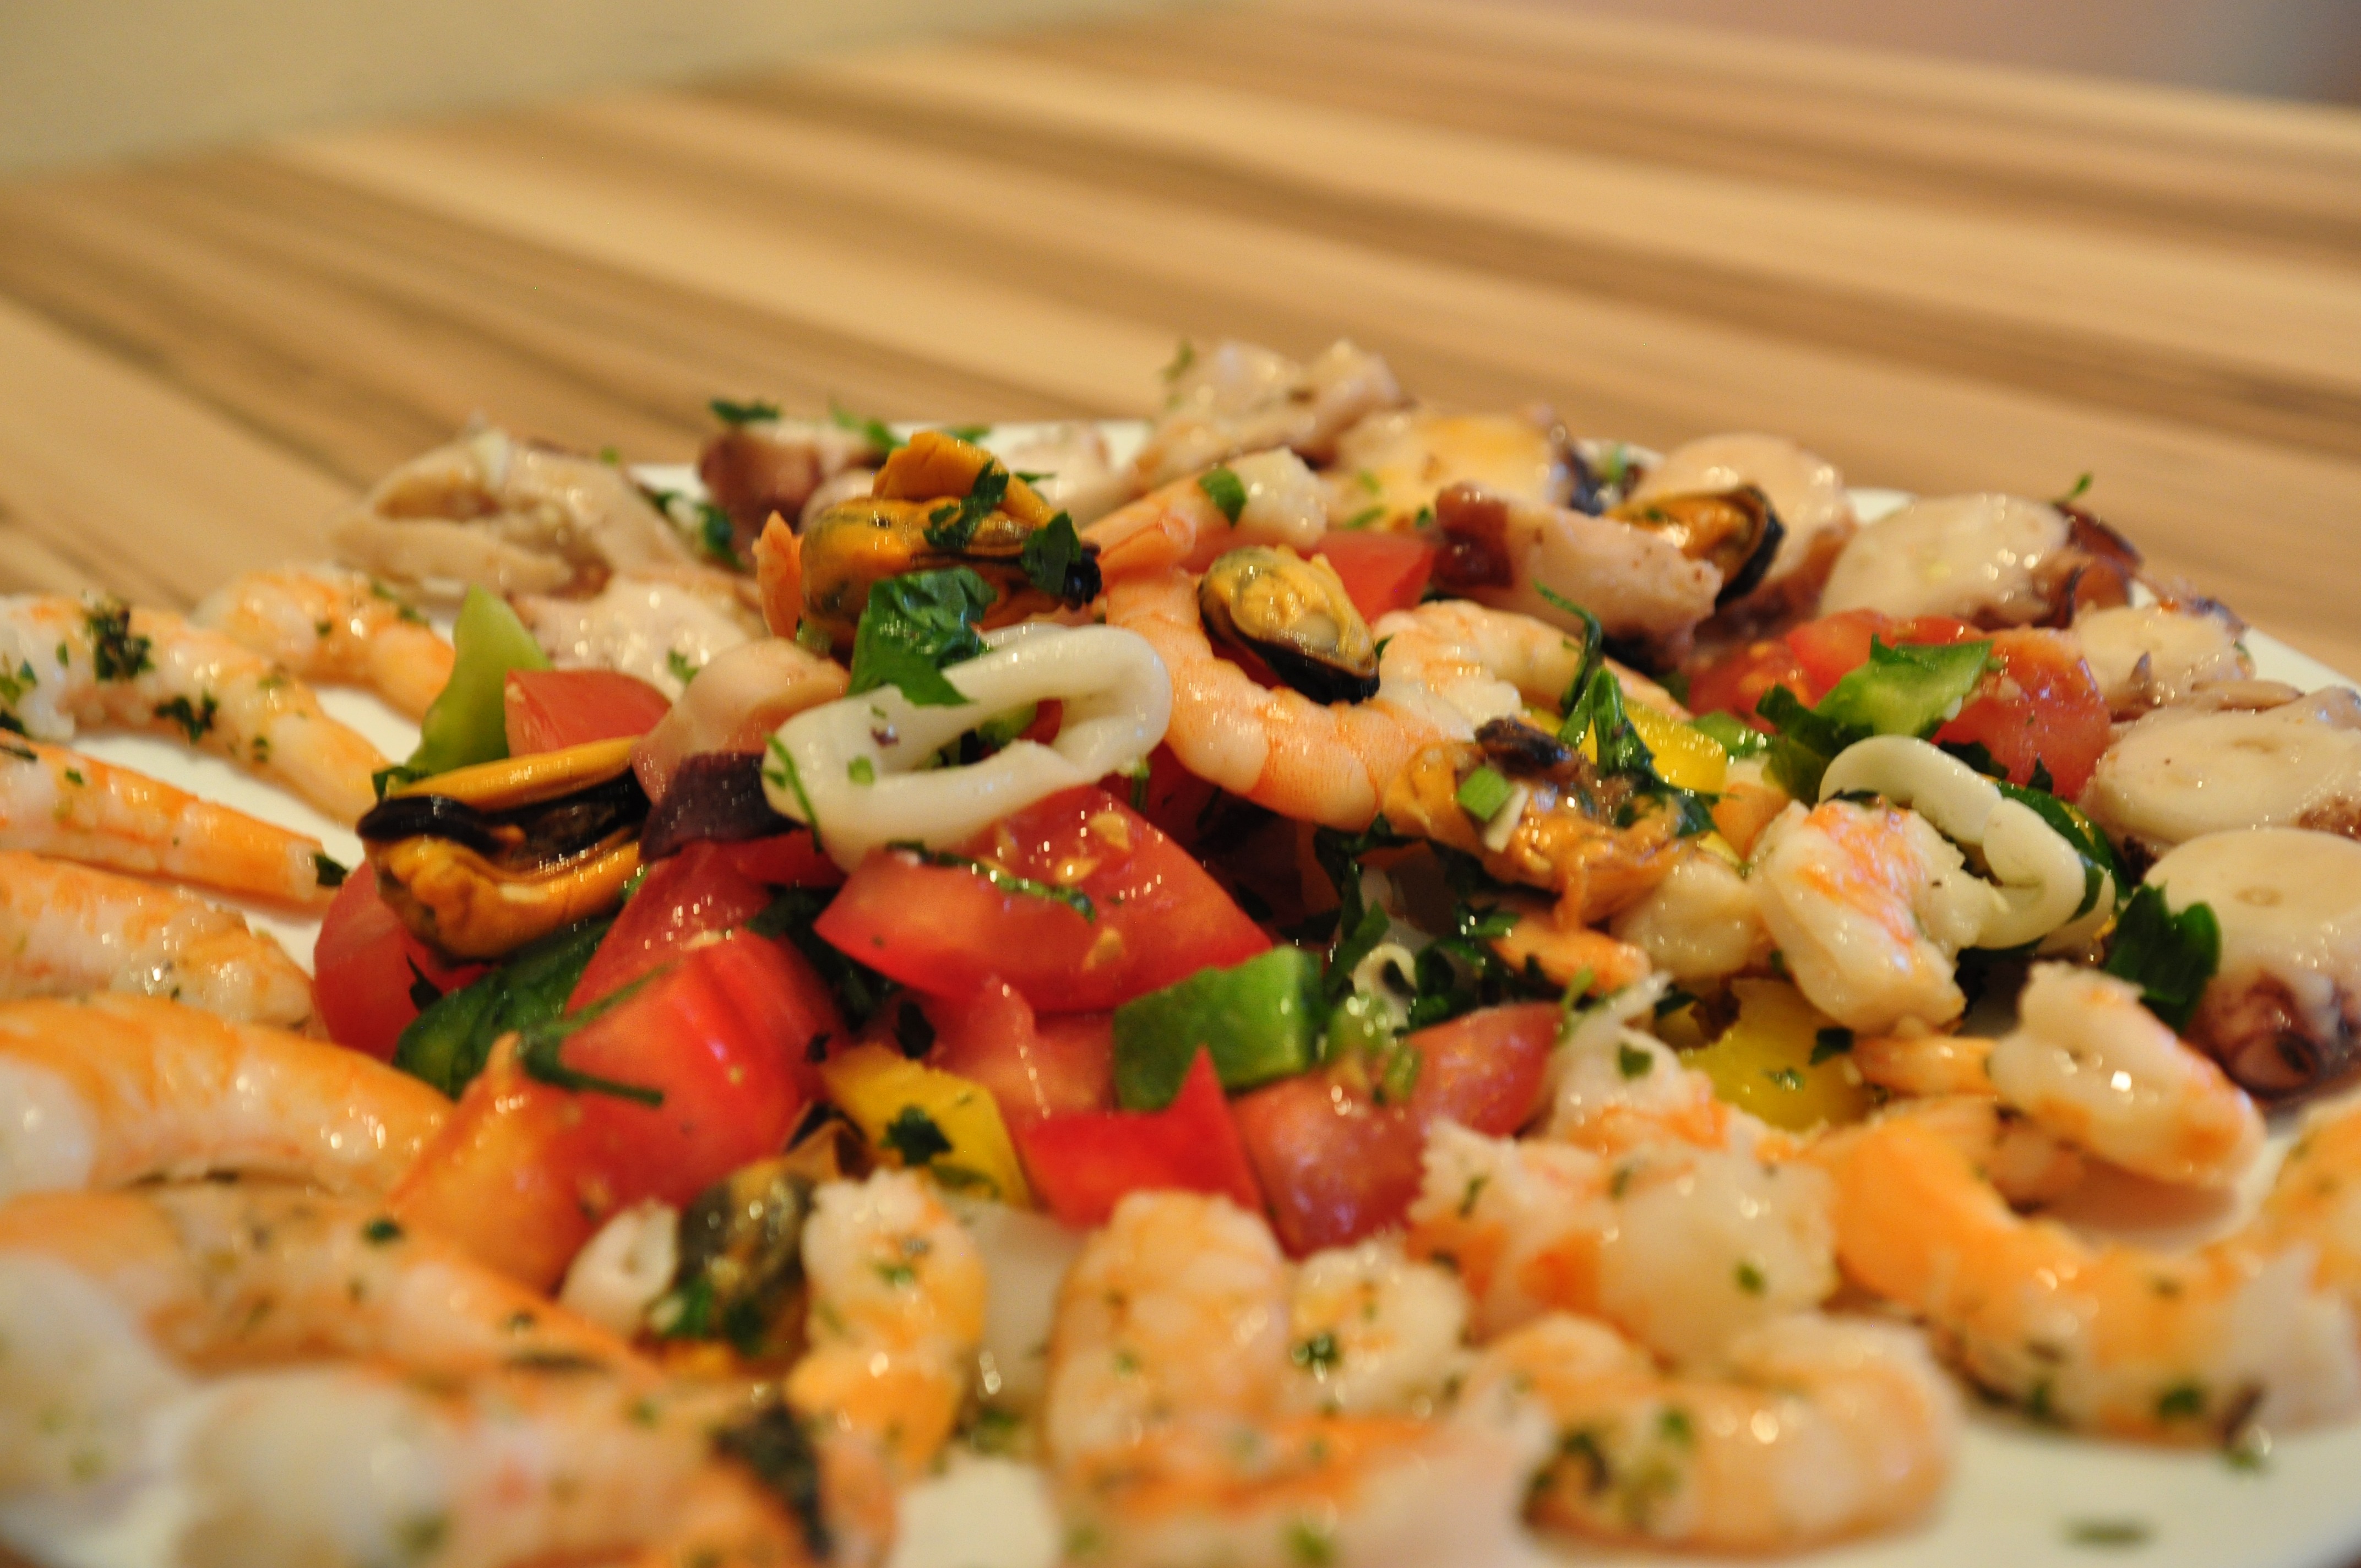
dish, food, produce, seafood, kitchen, gourmet, eat, cuisine, sea animal, cook, shrimp, lobster, beautiful, delicatessen, delicacy, italian food, oily, hors d oeuvre, scampi, european food